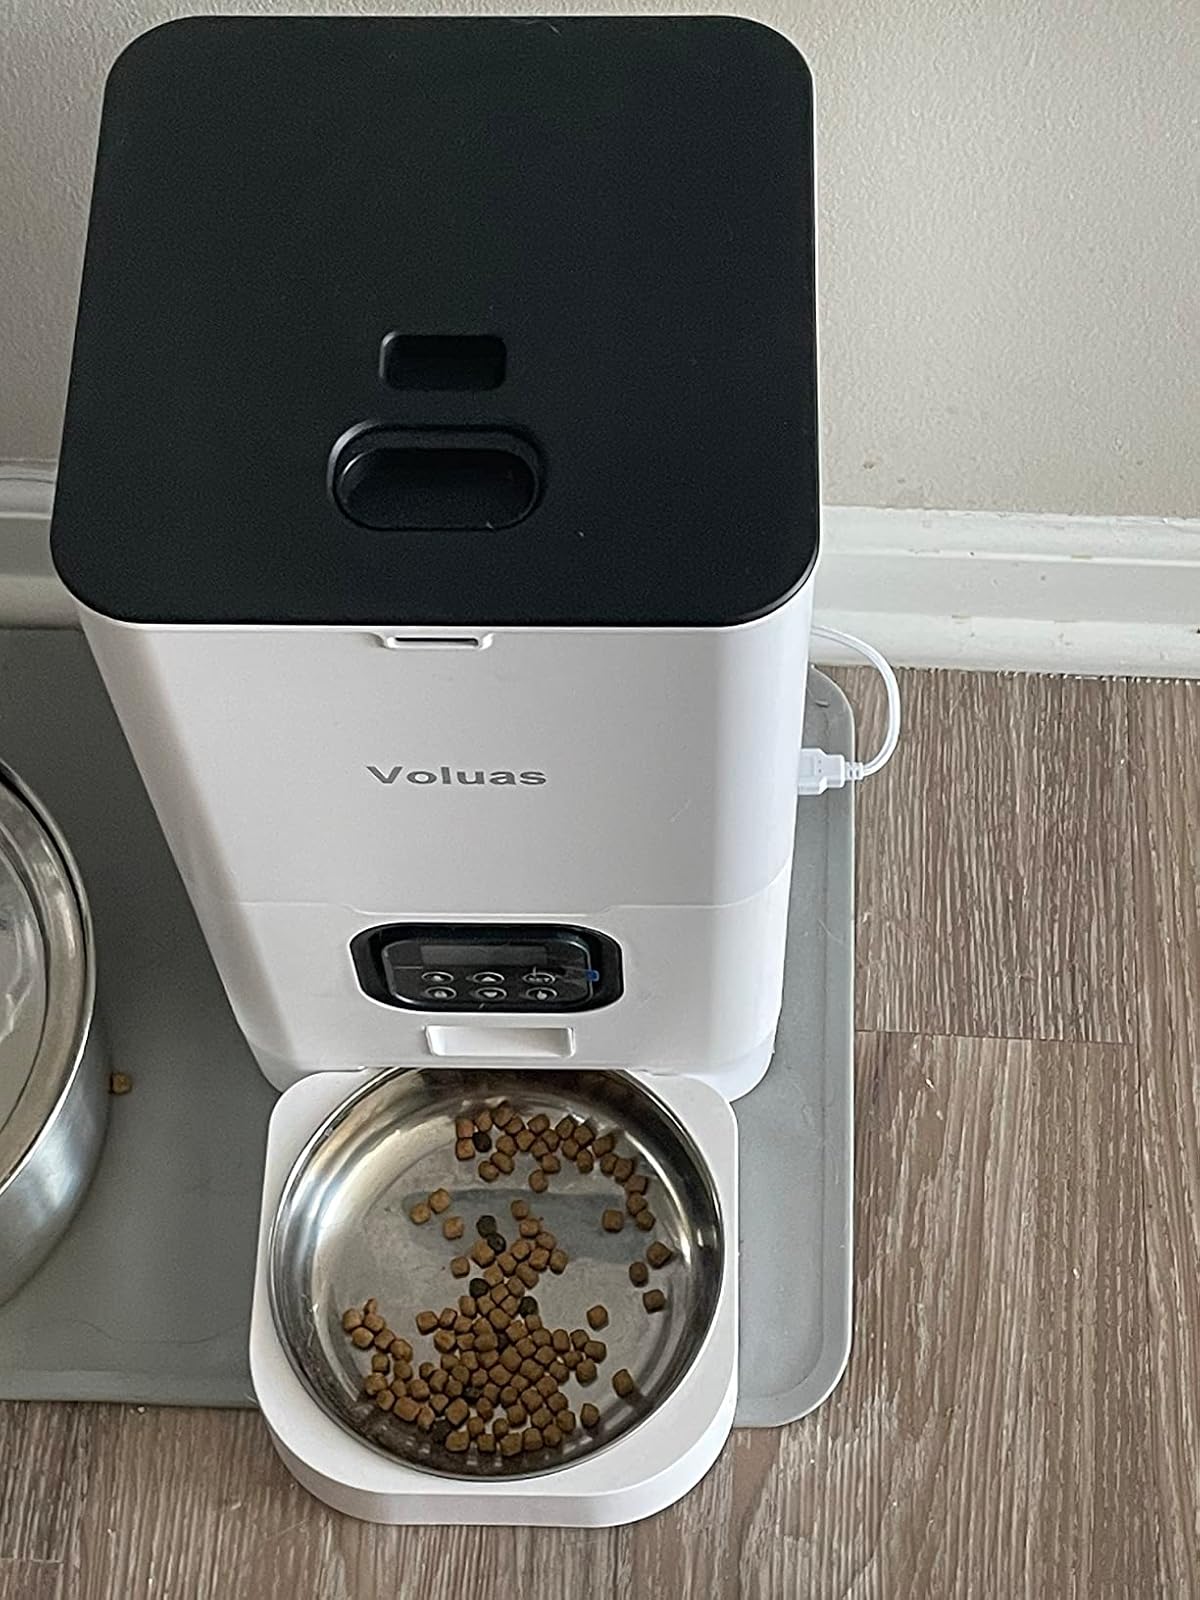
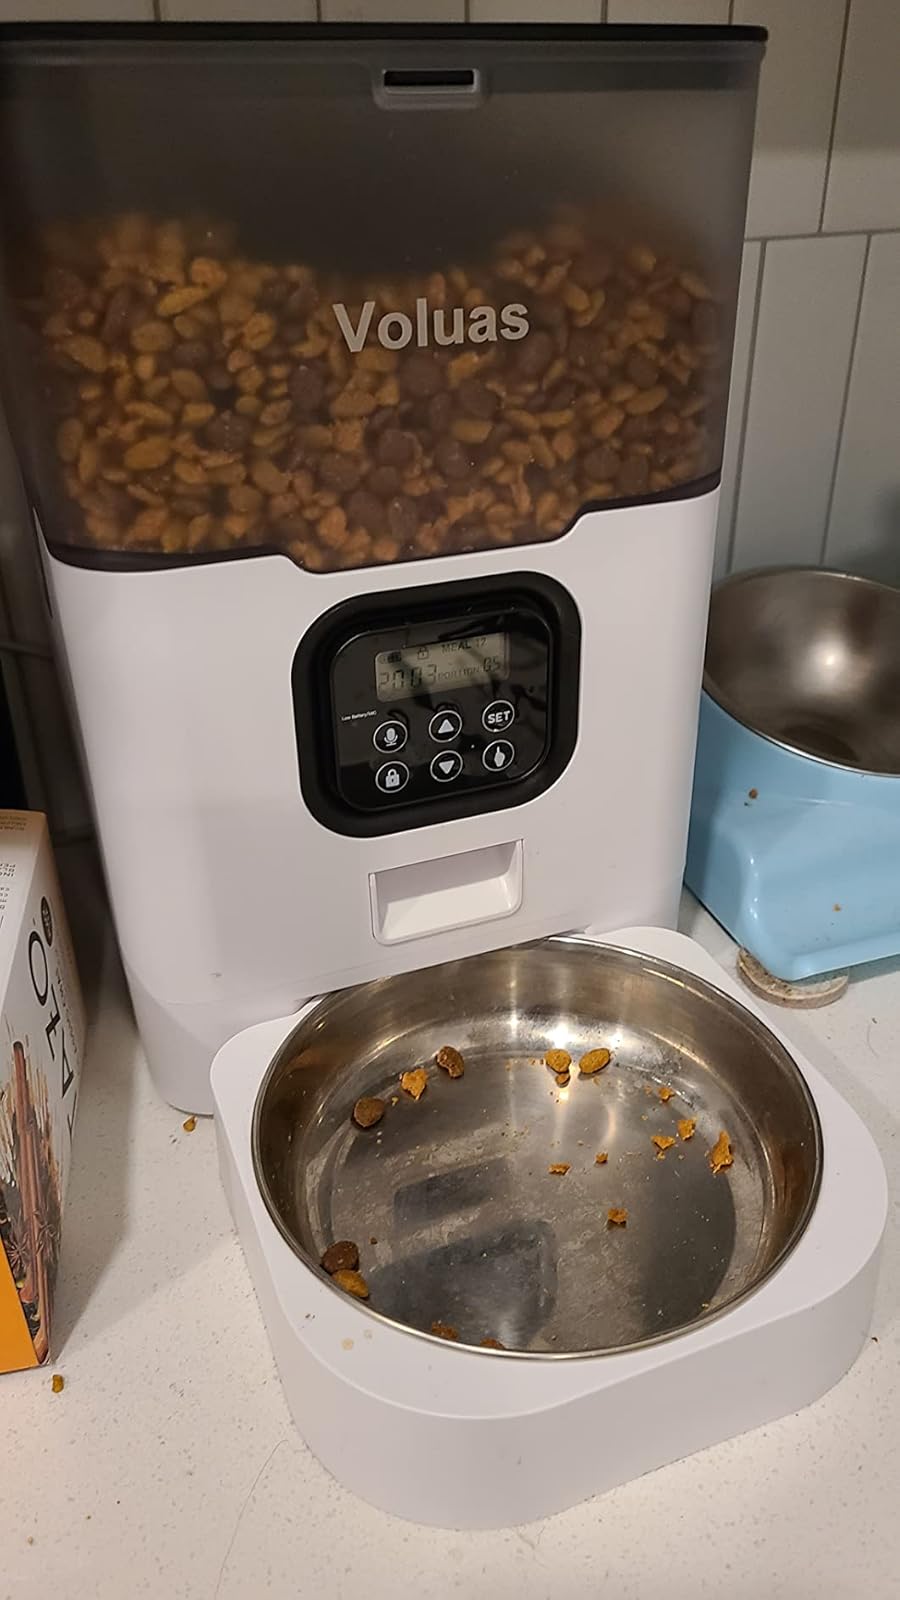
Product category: items_feeder
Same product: no